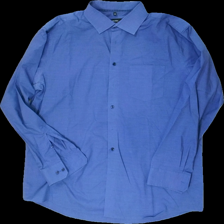
View: front
Type: Shirt
Category: Men
Brand: Not in the list
Brand text on label: Seidensticker
Colors: Blue
Material: 100% cotton
Cut: Regular
Size: XL
Season: All
Stains: Major
Price range: <50
Recommended usage: Export